Slavic Native Faith

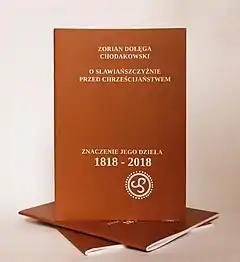
2018 publication of Dołęga-Chodakowski's "About the Slavs before Christianity" by Polish Rodnovers

The socio-political system proposed by Rodnovers is based on their interpretation of the ancient Slavic community model of the "veche" (popular assembly), similar to the ancient Germanic "thing" and ancient Greek democracy. They propose a political system in which decisional power is entrusted to assemblies of consensually-acknowledged wise men, or to a single wise individual. Western liberal ideas of freedom and democracy are traditionally perceived by Russian eyes as "outer" freedom, contrasting with Slavic "inner" freedom of the mind; in Rodnovers' view, Western liberal democracy is "destined to execute the primitive desires of the masses or to work as a tool in the hands of a ruthless elite", being therefore a mean-spirited "rule of demons".